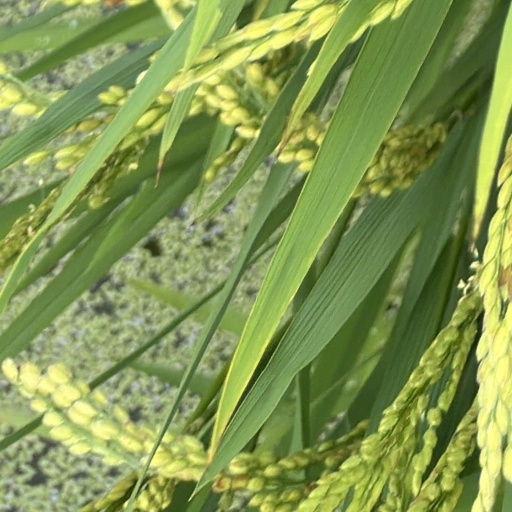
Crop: rice